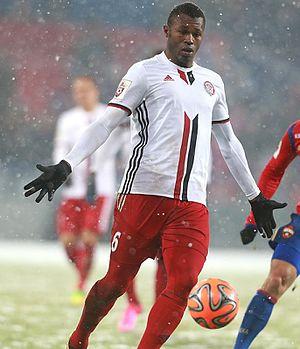
Sékou Condé, né le 9 juin 1993 à Conakry, est un footballeur international guinéen. Il évolue au poste de défenseur central à LB Châteauroux